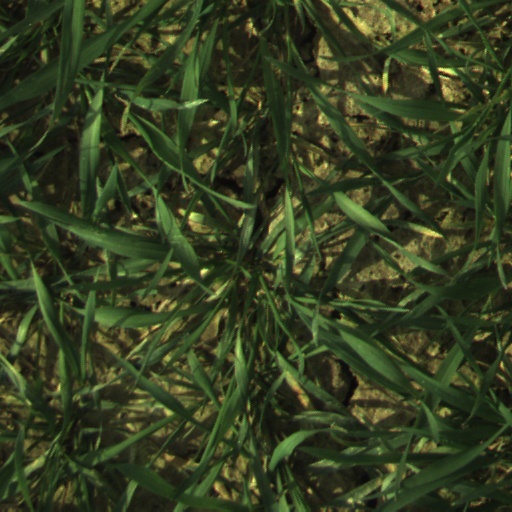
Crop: wheat